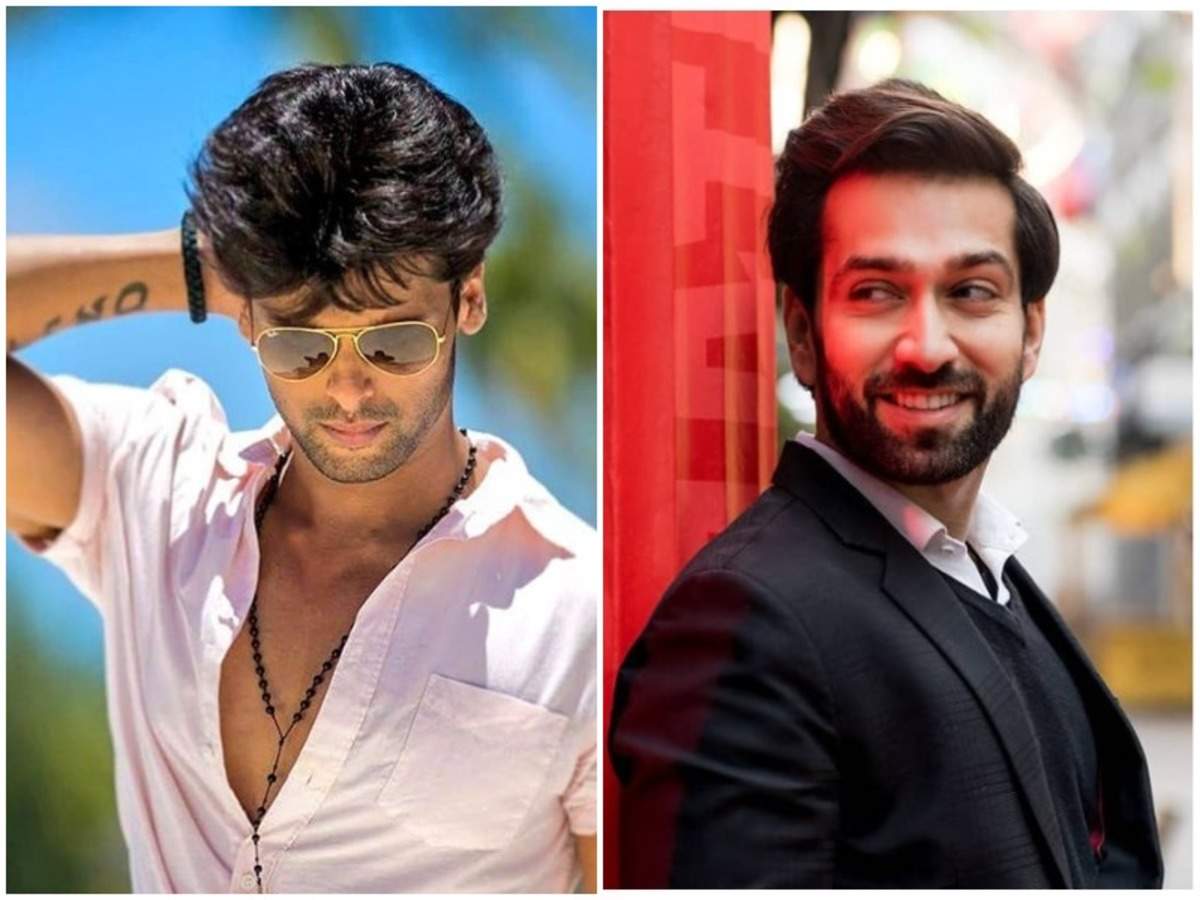
Gender: men